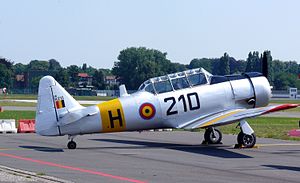
North American Aviation T-6 Texan / Operatører
Belgisk T-6G
North American Aviation T-6 Texan er et enmotors avanceret træningsfly som blev benyttet til at træne piloter fra United States Army Air Forces, United States Navy, Royal Air Force, og andre luftvåben fra det Britiske Commonwealth under 2. verdenskrig og indtil 1970'erne.